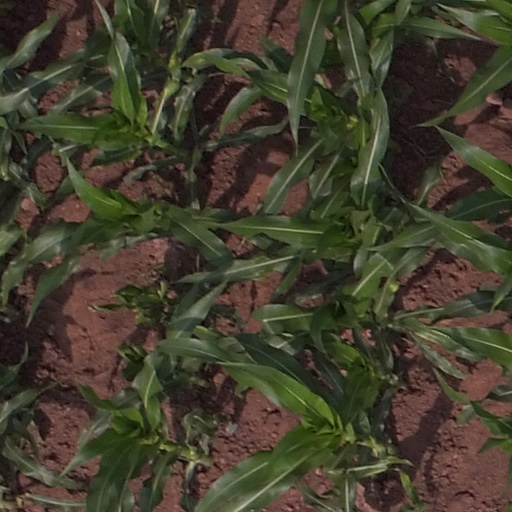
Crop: maize; corn